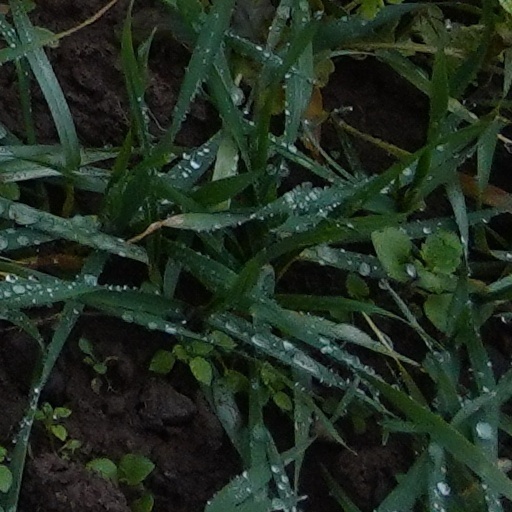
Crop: wheat